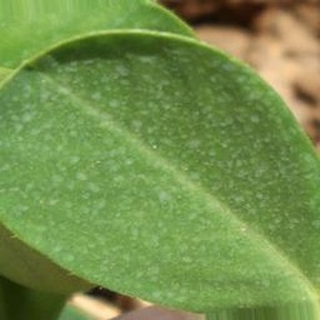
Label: healthy_groundnut